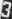
Number: 3